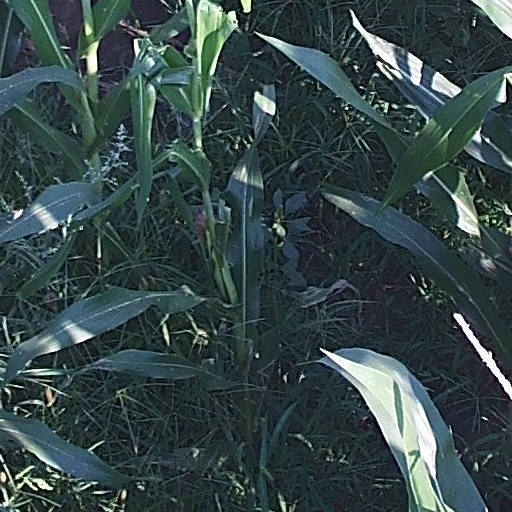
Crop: maize; corn